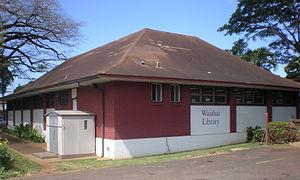
Waialua, est une census-designated place du comté d'Honolulu sur l'île d'Oahu à Hawaï.